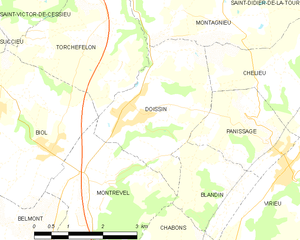
Doissin est une commune française située dans le département de l'Isère en région Auvergne-Rhône-Alpes.